Ernst Ferdinand Oehme

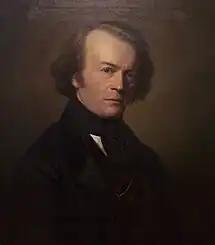
Ernst Ferdinand Oehme; portrait by Johann Karl Bähr

Ernst Ferdinand Oehme (23 April 1797, Dresden – 10 April 1855, Dresden) was a German Romantic painter and illustrator who specialized in moody landscapes with architectural elements.